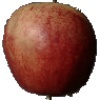
Label: Apple Red 3